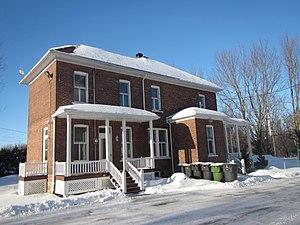
Ancien presbytère de Saint-Edmond-de-Grantham, Québec.
Cet article recense les lieux patrimoniaux du Centre-du-Québec inscrit au répertoire des lieux patrimoniaux du Canada, qu'ils soient de niveau provincial, fédéral ou municipal.
Cette liste recense les biens du patrimoine immobilier du Centre-du-Québec inscrits au répertoire du patrimoine culturel du Québec. Cette liste est divisées par municipalité régionale de comté géographique.